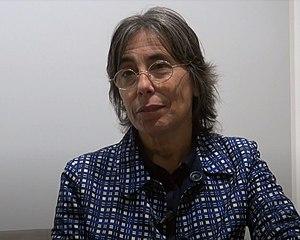
Rencontre avec Carme Pigem, à l’occasion de sa grande conférence donnée dans la grande nef de l’Entrepôt Lainé le 08 novembre.
Carme Pigem Barceló est une architecte espagnole, née le 8 avril 1962 à Olot.